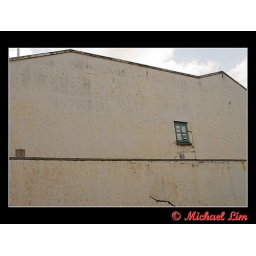
A window in a BIG wall